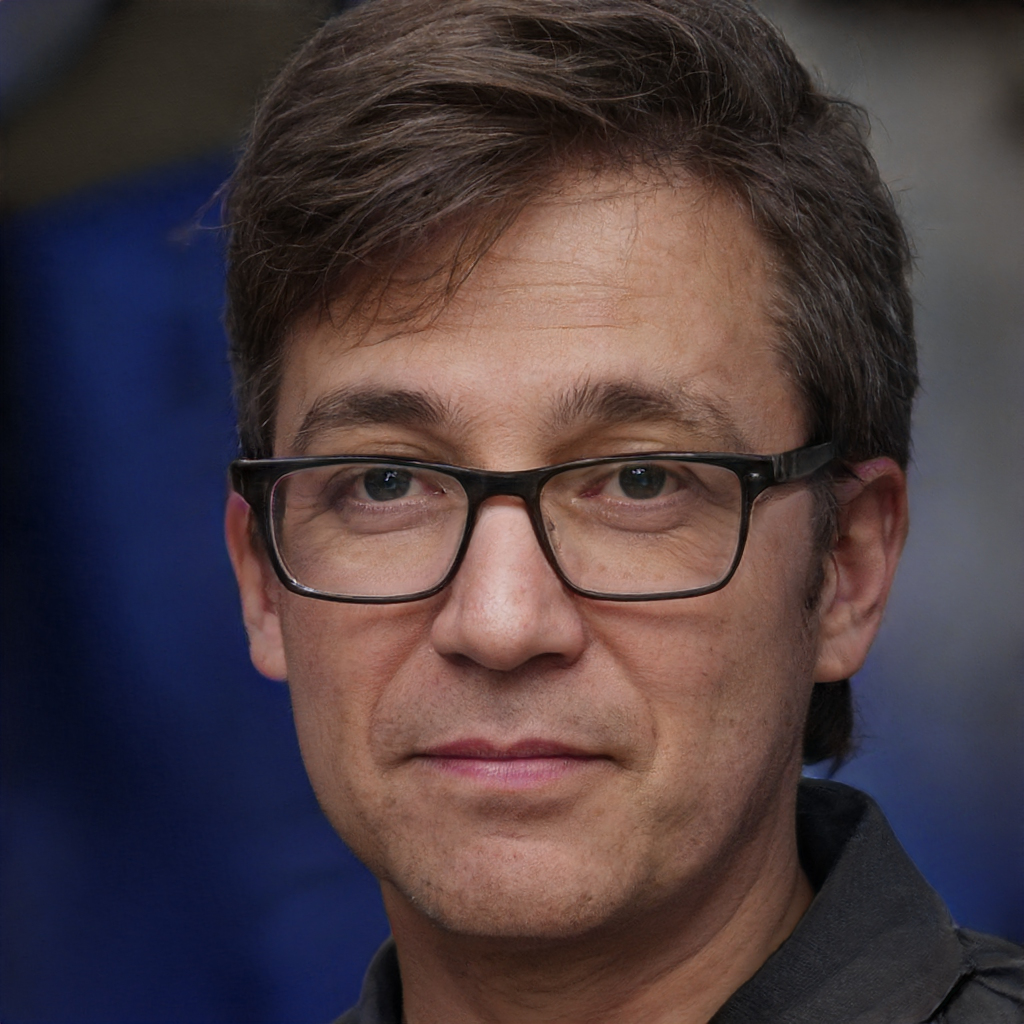
Gender: Male